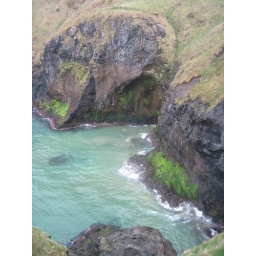
Tuesday, April 5 in Northern Ireland. County Antrim, Bushmill's Distillery, the Giant's Causeway and the coast of Northern Ireland by bus